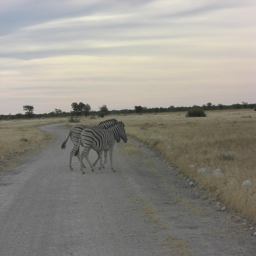
Two zebras crossing a dirt road on the plains.
Two zebras are crossing a dirt road on a grassy plain.
Two zebras cross a paved road into a grassy plain.
Two zebras are crossing a dirt road together.
A pair of zebras cross a dirt road in the plains.